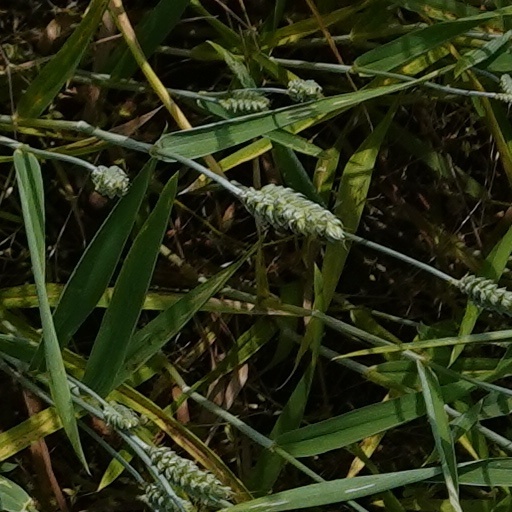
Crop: wheat